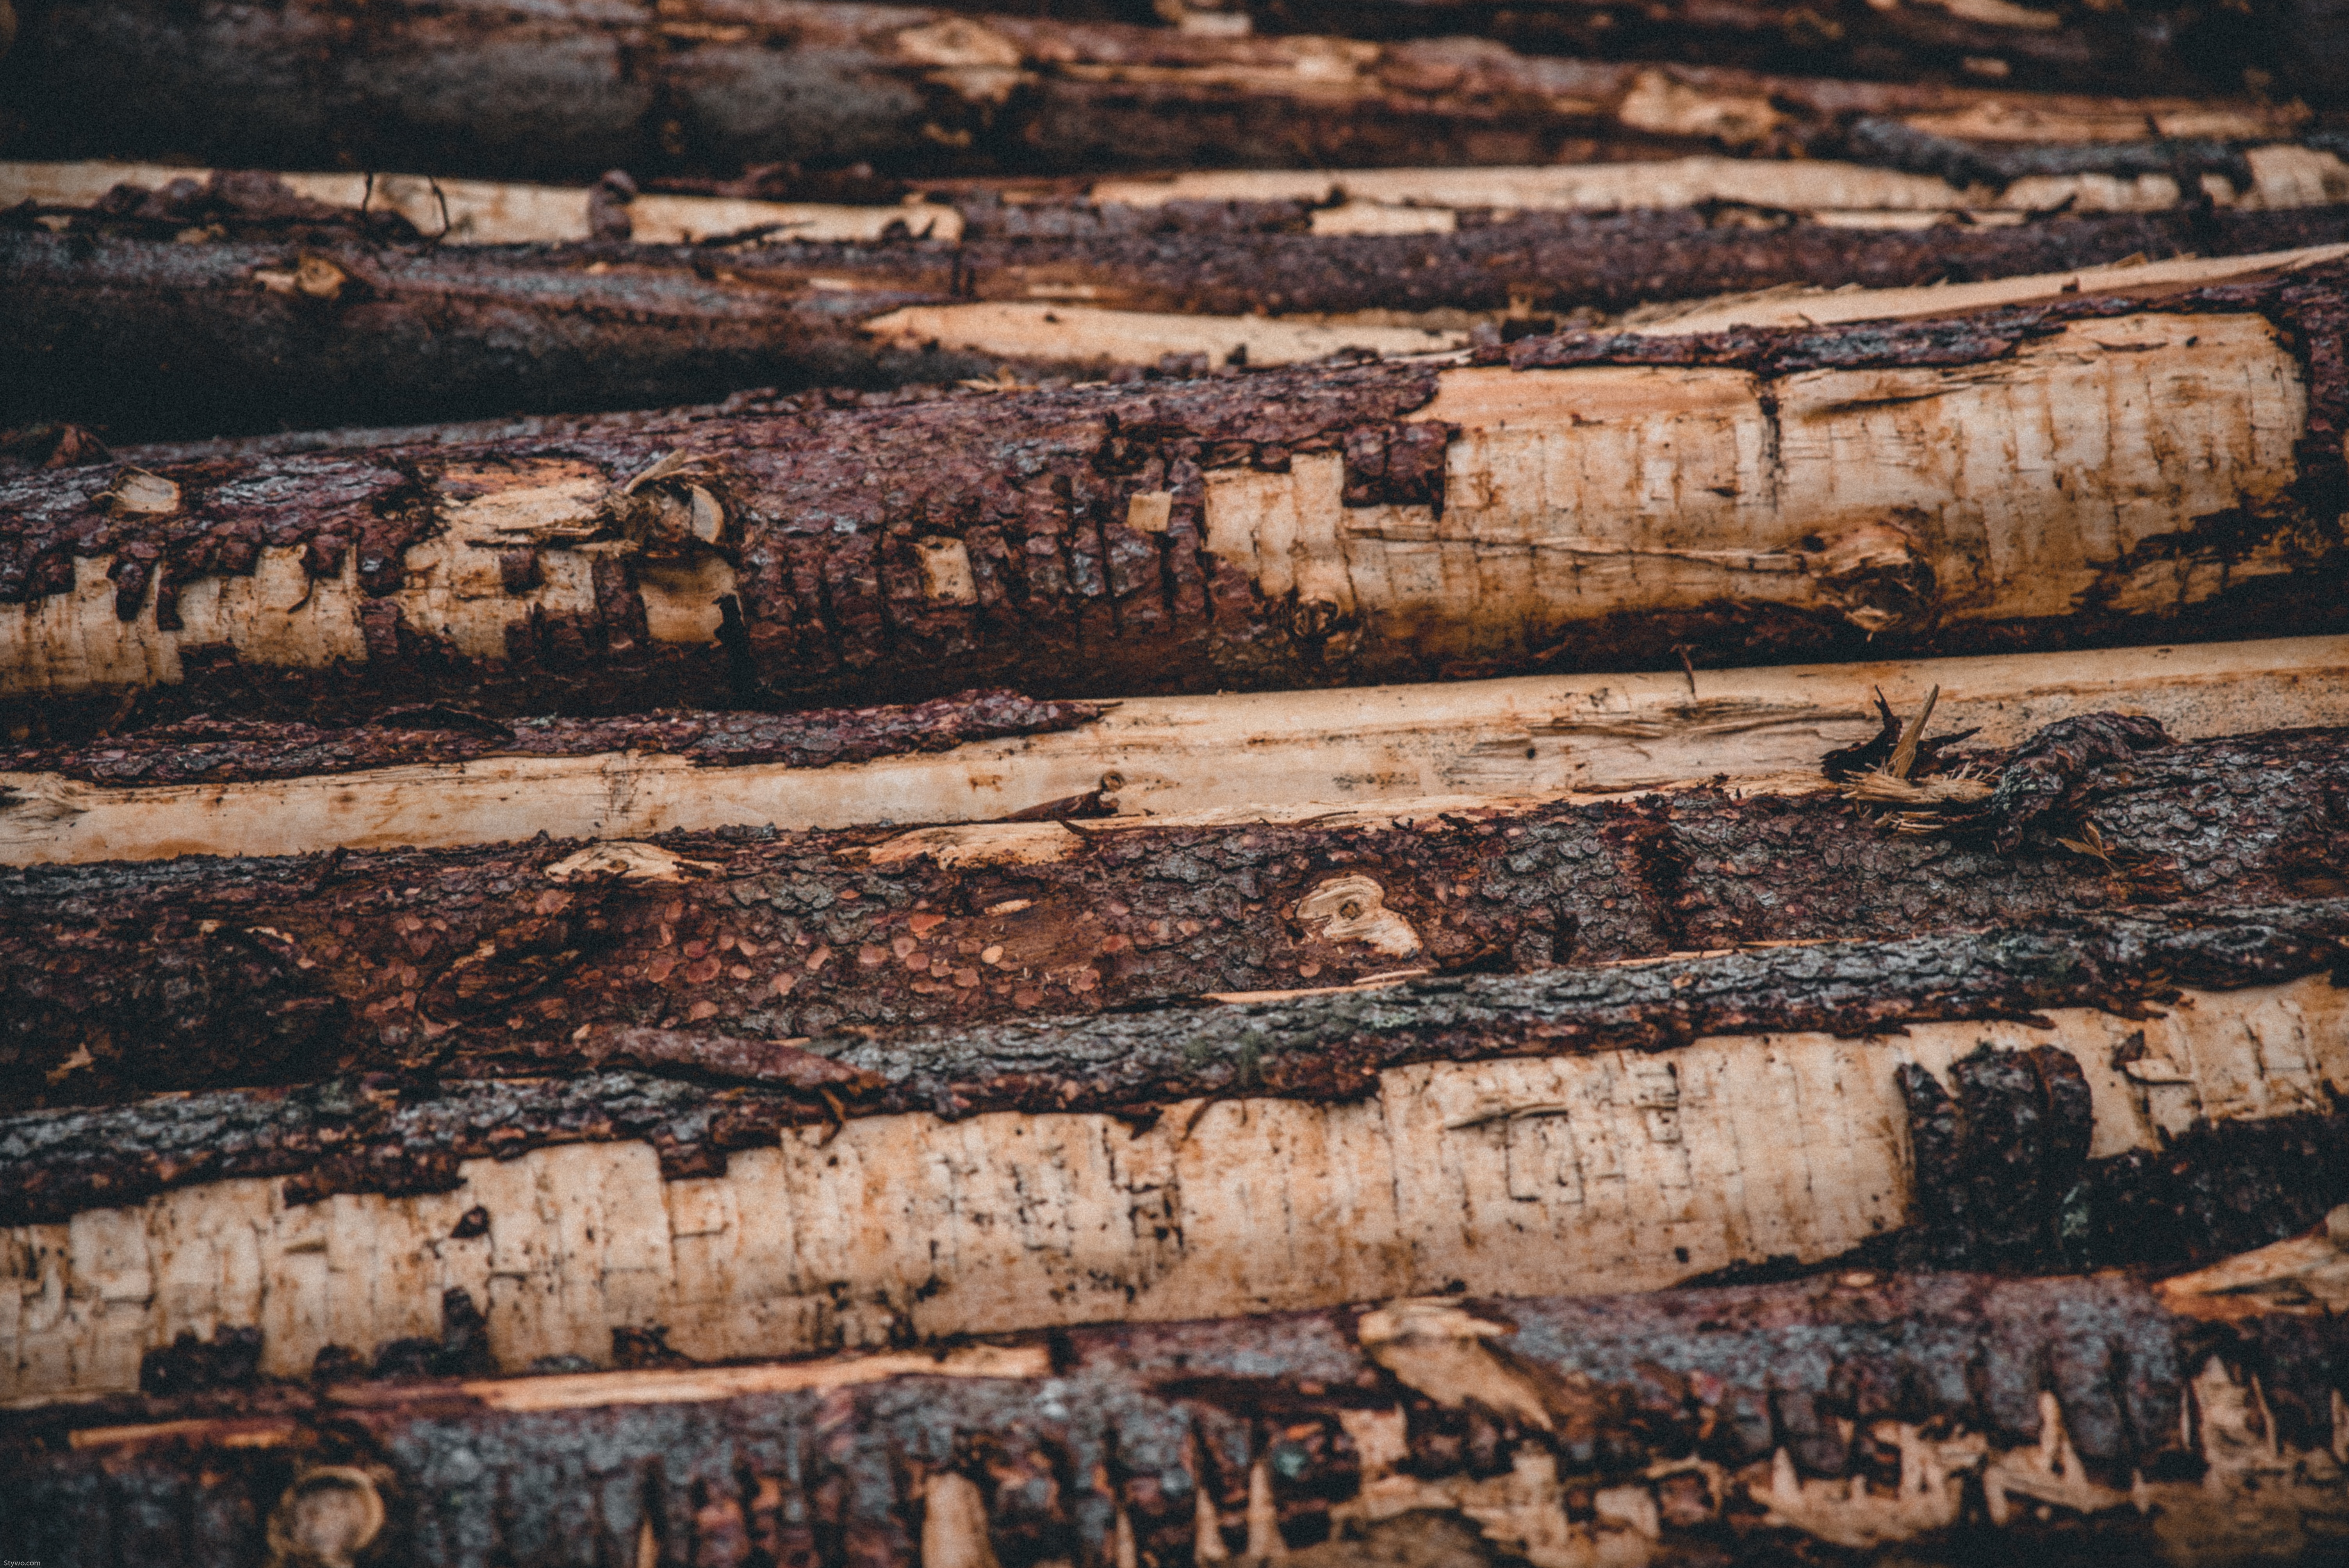
wood, tree, trunk, rock, sky, lumber, geology, plant, formation, pattern, hardwood, art